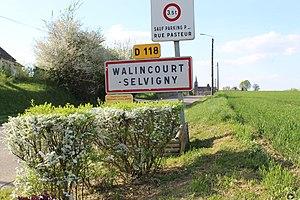
Entrée du village.
Walincourt-Selvigny est une commune française située entre Cambrai et Guise dans le département du Nord, en région Hauts-de-France.